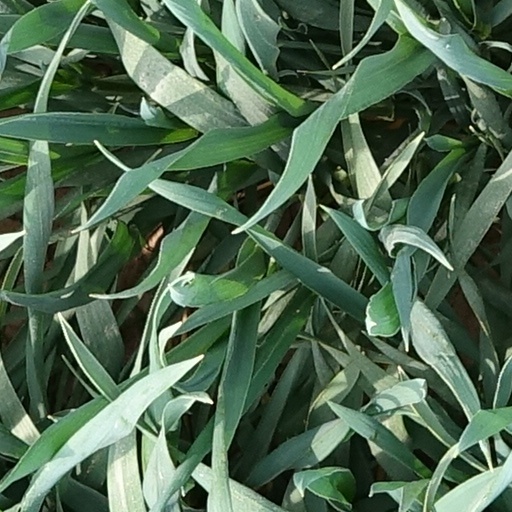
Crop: wheat